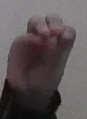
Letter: ha